Shojae Khalilzadeh

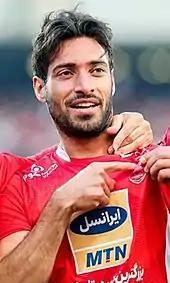
Khalilzadeh celebrates scoring for the "Reds", 2018

On 6 May 2017, it was confirmed that Khalilzadeh would join the Persian Gulf Pro League champions Persepolis on a two-year contract to play under Croatian coach Branko Ivanković. In his debut match in the league, he scored his first goal against Foolad Khuzestan. He scored his second goal for Persepolis in the 2017 AFC Champions League quarter-finals match against Al Ahli. Persepolis reached the semi-final for the first time in its history before FIFA imposed sanctions on the team's top scorer and the club. In his first season with the red half of Tehran, "Persepolis", Khalilzadeh played 41 games and scored five goals.